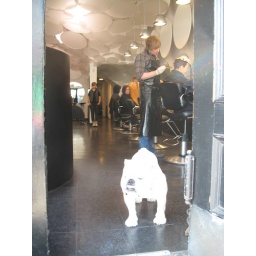
ghost dog in salon doorway on haight street